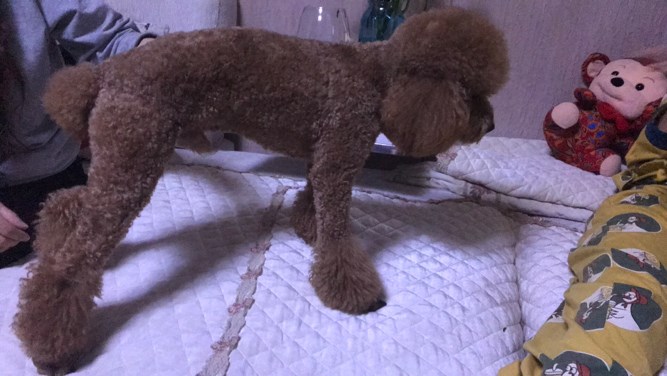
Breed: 7449-n000128-teddy